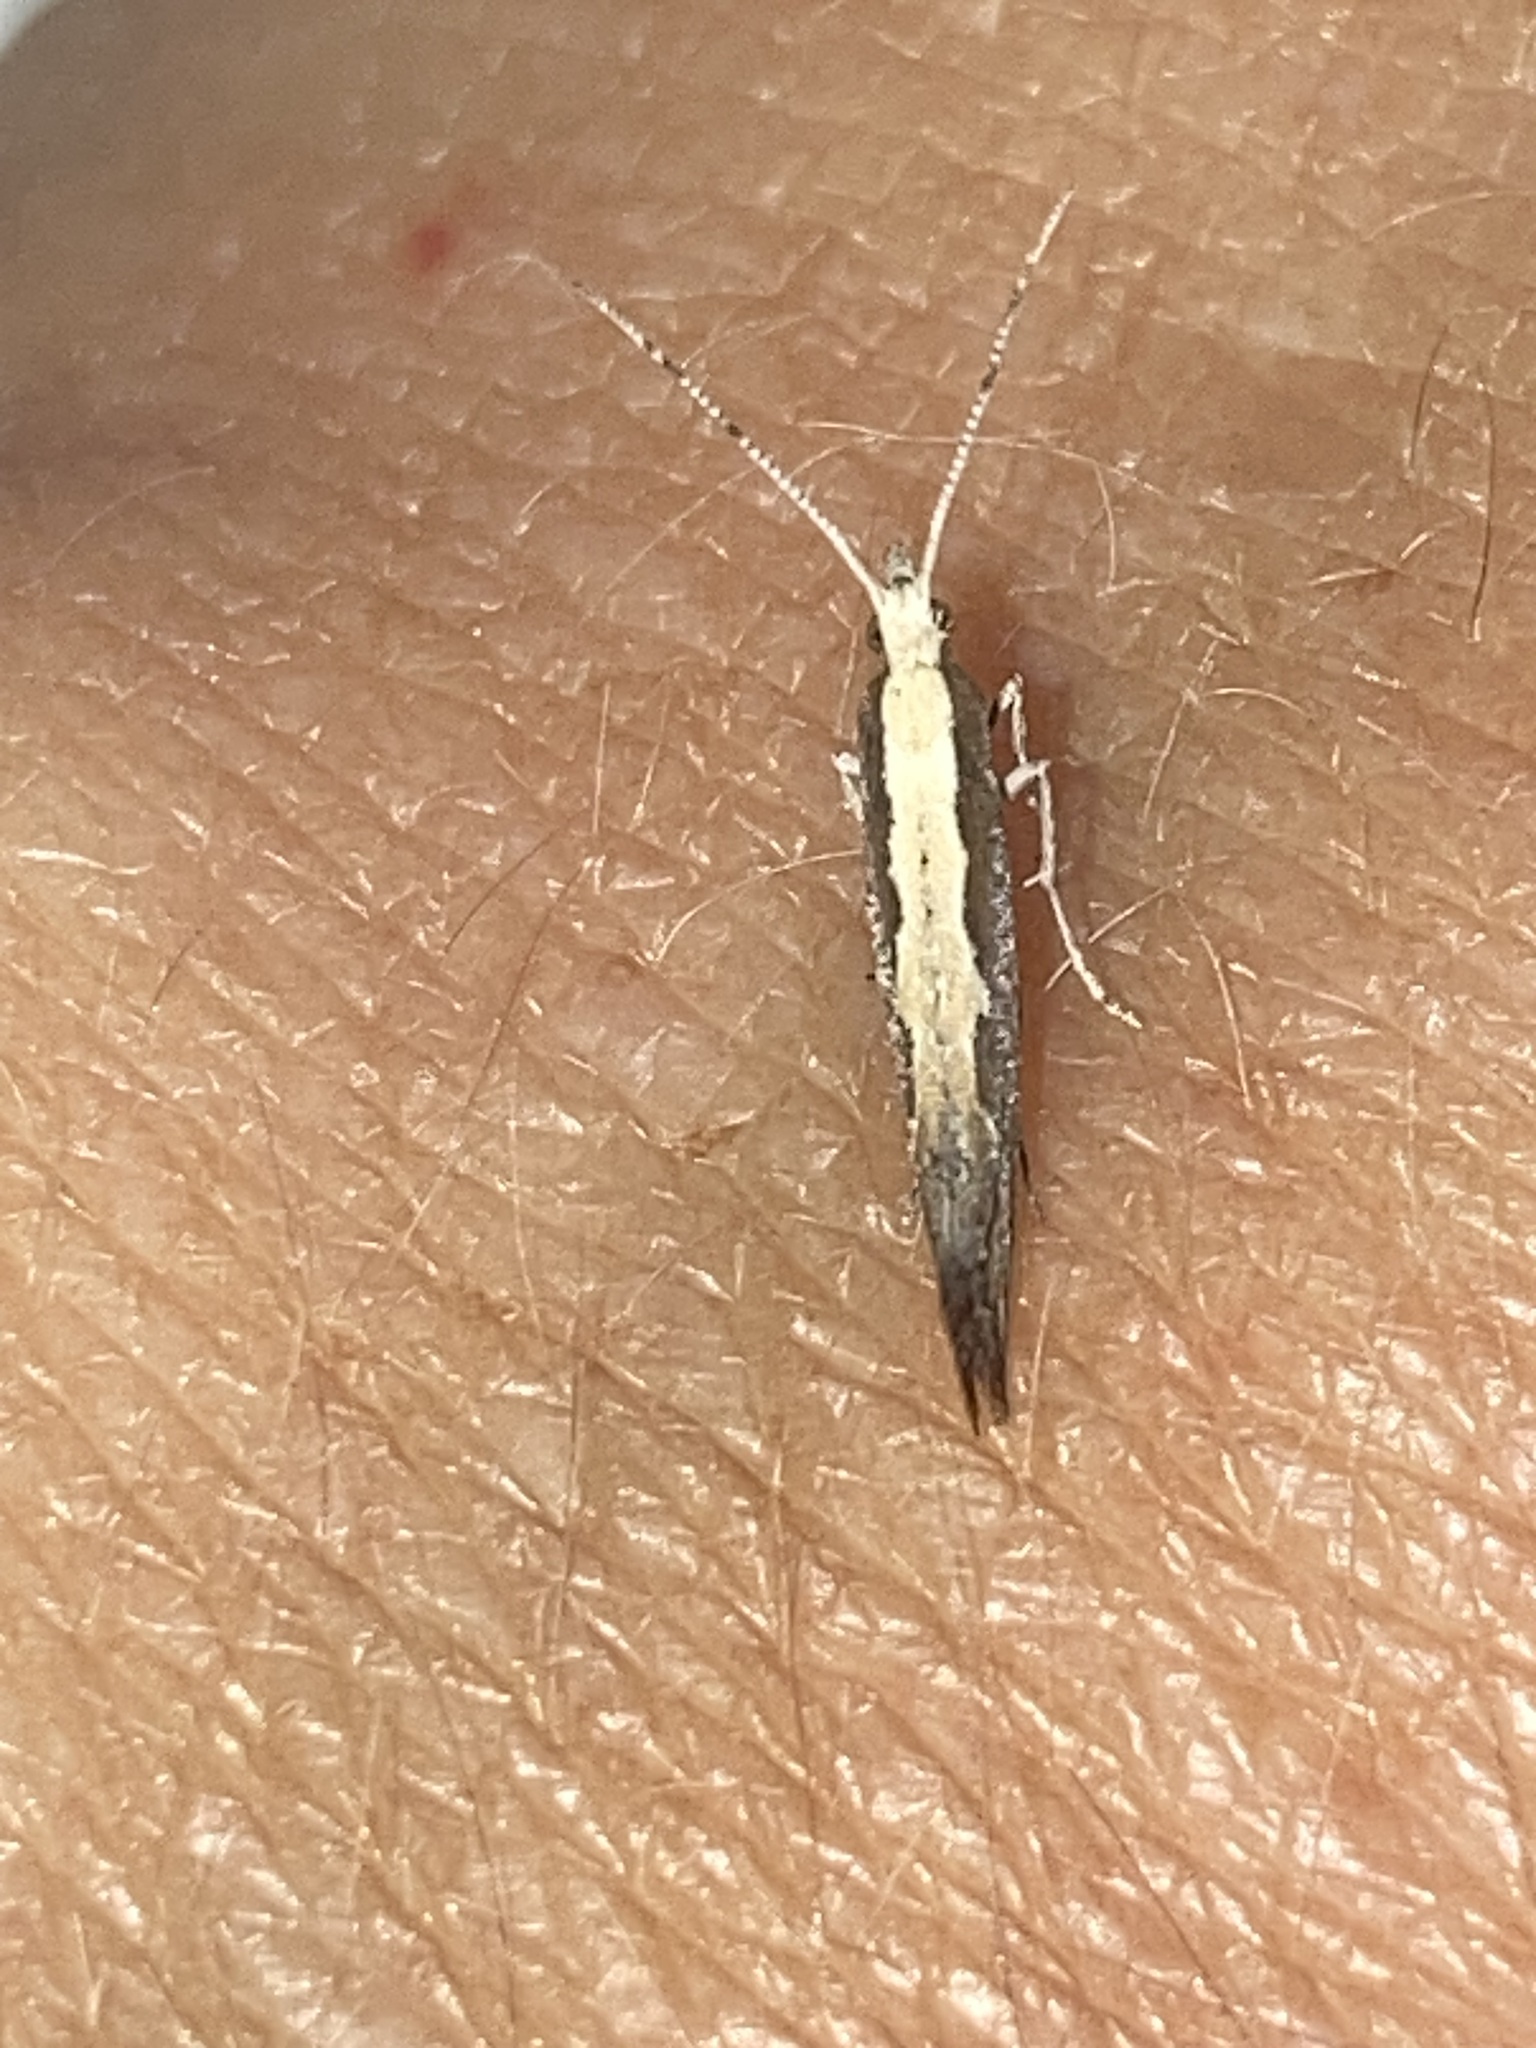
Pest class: diamondback_moth